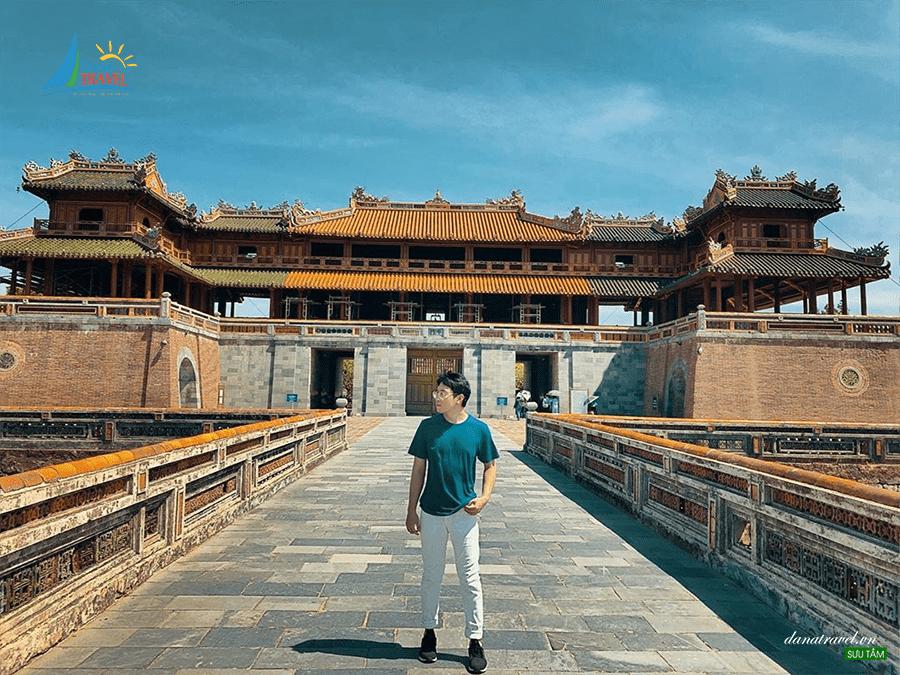
có một chàng trai đang nhìn sang phải ở trên một cây cầu